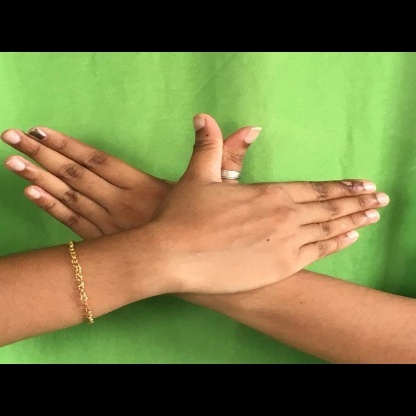
Mudra: Garuda